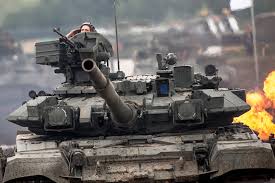
Label: Tank